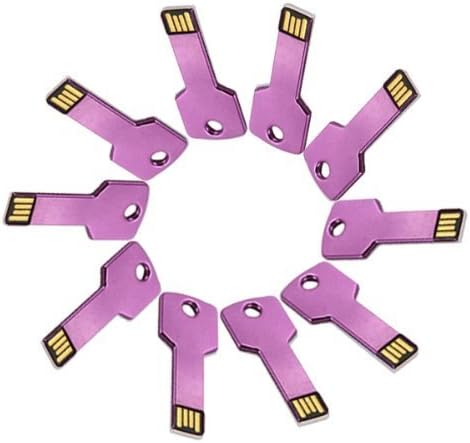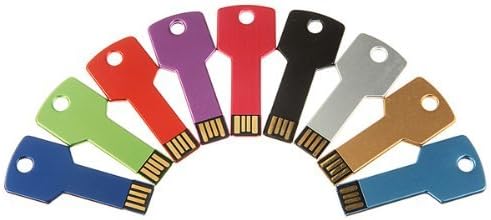
Enfain 1GB (10 Pack) USB Flash Drive Key Design Pen Drive Jump Drive Memory Stick (1GB, Purple Key)
Category: Computers
Enfain USB Flash Drive Feature: 1. 0.1"" thin. Capless. Keyring Hole. Plug & Play.  2. Every Piece Tested before Delivery.  3. Available in Silver, Black, Blue, Green, Pink, Purple, Red, Dark Blue, Gold colors.  4. Available in 128M,256M,512M, 1GB, 2GB, 4GB, 8GB, 16GB capacities. ASIN codes for easy research: Sorted Color 8 Pack: B00NJC1I7A  10 Pack 128MB: B00KTTEWX8 10 Pack 256mb: B00KTUL05K 10 Pack 512mb: B00KVA7QVA 10 Pack 1GB : B00IUDBLES 10 Pack 2GB : B00IUGOUAW 10 Pack 4GB : B00KVBXM5S 10 Pack 8GB : B00KVTTW9U 10 Pack 16GB: B00KWRBEO2 Specifications: Unit Size: 0.96""x2.27""x0.11"" (24mmx57mmx2.7mm)  Chip: Grade A, original brand  Writing speed: 3mb/s-6mb/s  Reading speed : 5mb/s-10mb/s  Interface Type: USB 2.0. Backwards compatible to USB 1.1)  Compatibility: Desktop, Laptop, Macintosh, Tablet, Speakers all with USB port  Operating System : Windows 7/Vista/XP/2000/ME/NT/98,Linux and Mac OS  Operating Temperatures : 32 to 140 Fahrenheit Degree (0 to 60 Celsius Degree)  Storage Temperatures: -4 to 185 Fahrenheit Degree (-20 to 85 Celsius Degree) Service: If you are not happy with any product for any reason by Enfain, please do not hesitate to contact us. In every customer relationship, Enfain strives to be a trusted partner and seeks to achieve 100% in customer satisfaction.
Features: Pack of 10 Key Shaped USB Flash Drive | 0.1" thin. Capless. Keyring Hole. Plug & Play | Compatible with USB2.0.Supports Win7/Vista/XP/2000/ME/NT/98,Linux,Mac OS | Available in 128MB,256MB,512MB, 1GB, 2GB, 4GB, 8GB, 16GB, 32GB. Available in Silver, Black, Blue, Green, Pink, Purple, Red, Dark Blue, Gold colors | 100% MANUFACTURER'S WARRANTY: We stand behind of our Products and guarantee to the original purchaser that our product shall be free from defects for a period of one-year limited warranty from the original purchase date. If not complete satisfied with your purchase, simply contact Enfain seller team to make a replacement or refund request. This is part of our 100% Customer Satisfaction Guarantee.